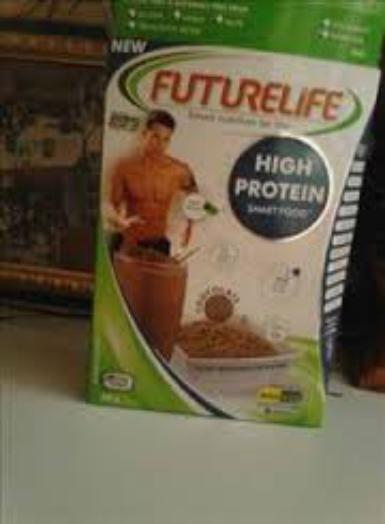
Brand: Futurelife SmartFood
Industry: Food